Pierre Janssen

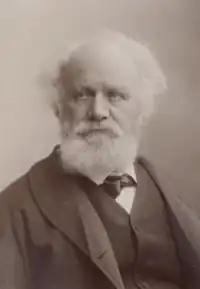
Jules Janssen; photograph by Nadar (date unknown)

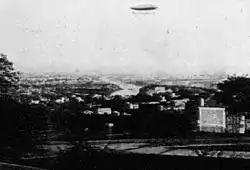
Photo taken by Janssen, from the Meudon observatory, of Renard and Krebs' "La France" dirigible (1885)

Pierre Jules César Janssen (22 February 1824 – 23 December 1907), usually known as Jules Janssen, was a French astronomer who, along with English scientist Joseph Norman Lockyer, is credited with discovering the gaseous nature of the solar chromosphere, but there is no justification for the conclusion that he deserves credit for the co-discovery of the element helium.